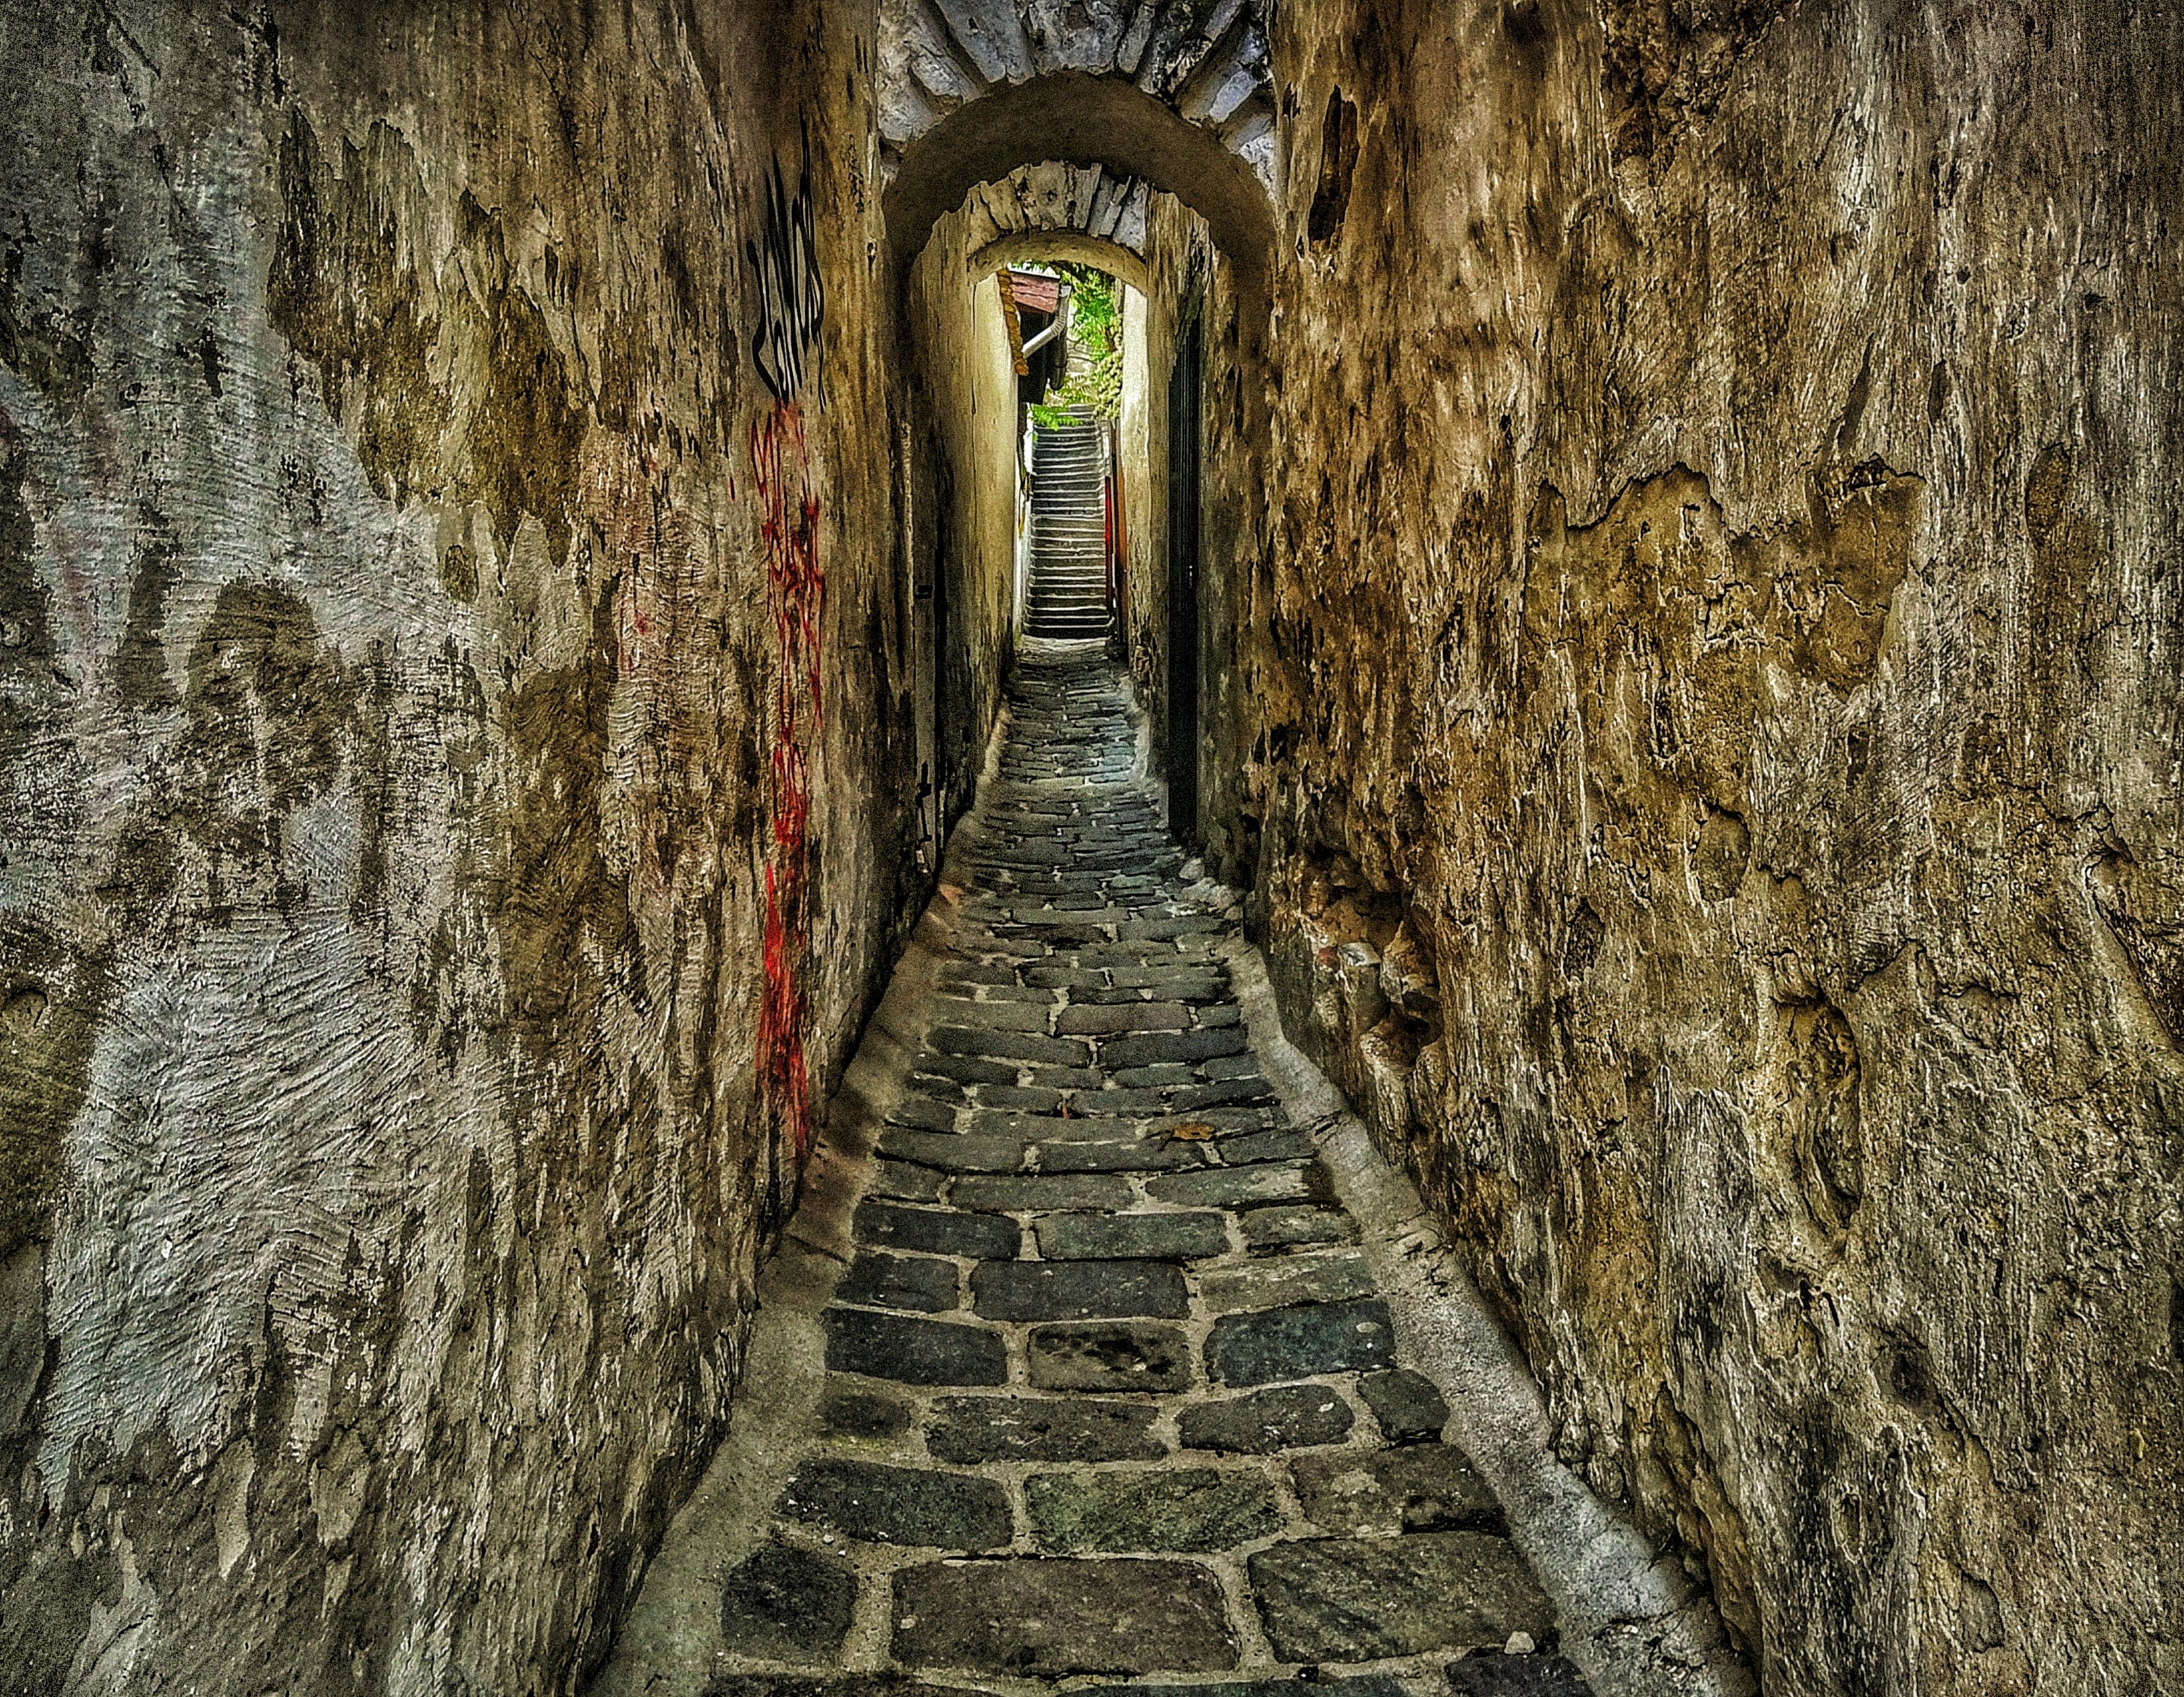
narrow passageway
An aged, narrow alley. The passage leads toward a bright exit where stairs and upstairs plants are visible.
Shot at eye level, this photograph captures a historic passageway, The color palette features earthy browns and grays of aged stones, creating an ancient atmosphere.
Labels: Path, Walkway, Architecture, Building, Corridor, Indoors, City, Road, Street, Urban, Flagstone, House, Housing, Staircase, Cobblestone, Crypt, Wall, Tunnel, Floor, Alley, Arch, stairs, plants, passageway
Camera: HUAWEI VTR-L09
Aperture: F2.2
Exposure: 1/50 sec
ISO: 80
Focal length: 4.0 mm